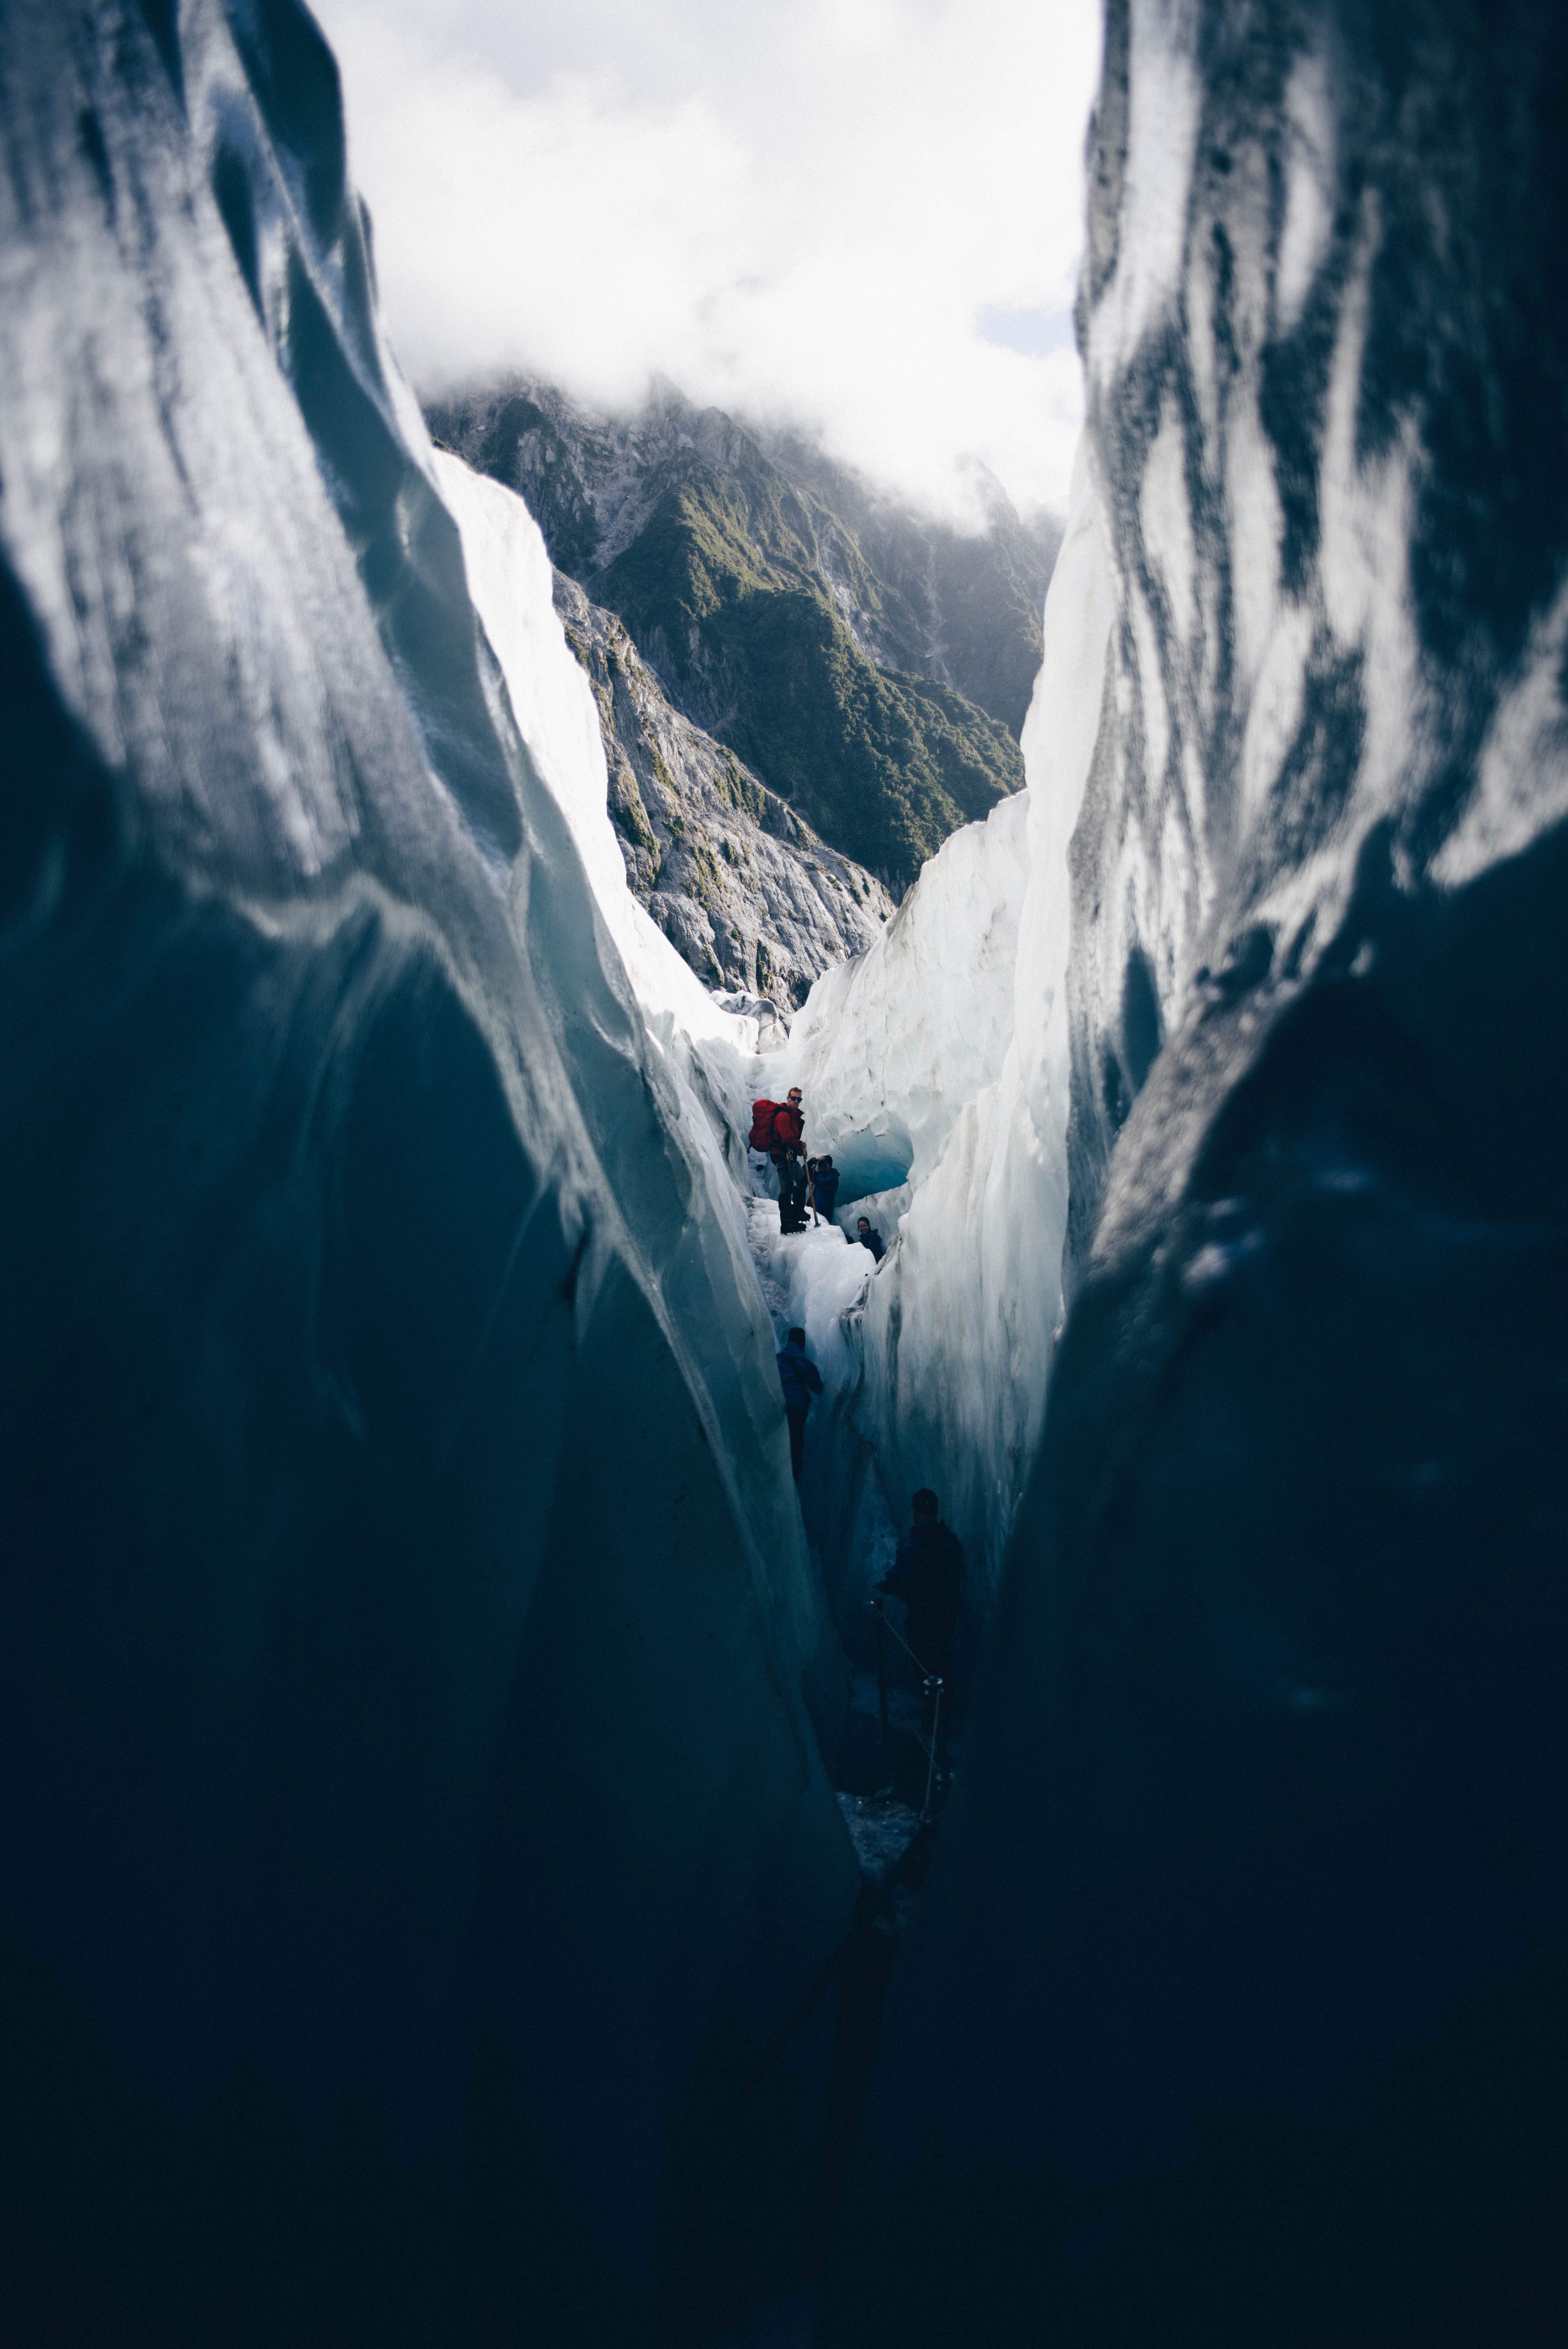
mountain, mountain range, ice, reflection, fjord, extreme sport, glacial landform, geological phenomenon